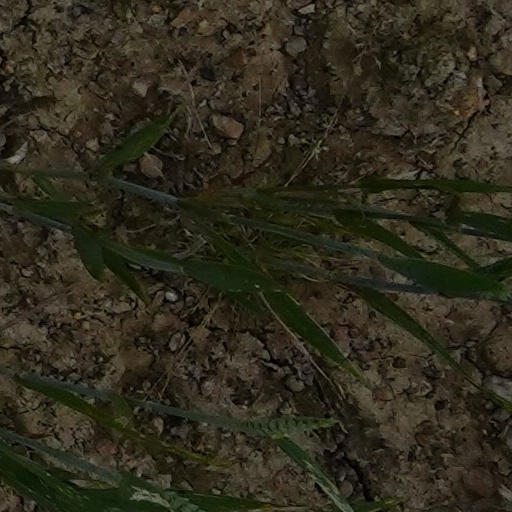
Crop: wheat